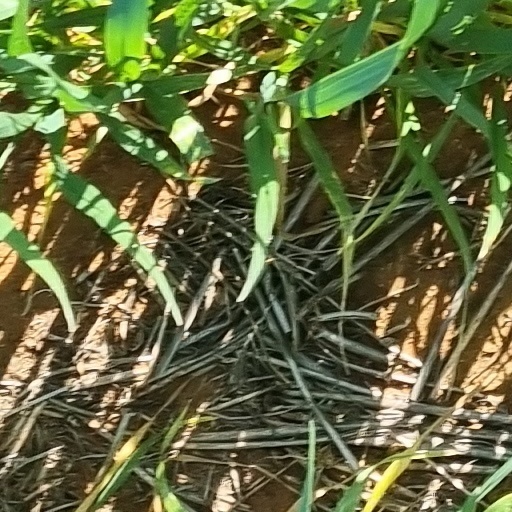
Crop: wheat